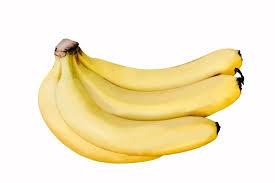
Mapua ya ndizi kama za rangi ya manjano yamewekwa pamoja.Ndizi hizi zinaonekana kuwa mbivu na tayari kwa kuliwa. Rangi yake safi ya manjano inaashiria kuwa ni matunda yenye afya. Virutubisho mihimu kama [cs]potassium[cs], nyuzinyuzi na vitamini. Ndizi ni tunda maarufu lianalopendwa na watu wengi kutokana na ladha yake tamu na manufaa yake kwa mwili.